The Boxcar Children: Surprise Island

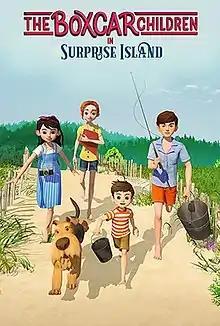
Film poster

The Boxcar Children: Surprise Island is a 2018 American animated adventure film featuring the voices of Joey King, Talitha Bateman, Griffin Gluck, Carter Sand, Gil Birmingham, Stephen Stanton, Dane DeHaan, J. K. Simmons and Martin Sheen. It is the sequel of the 2014 film "The Boxcar Children". The film premiered on May 8, 2018 in theatres.